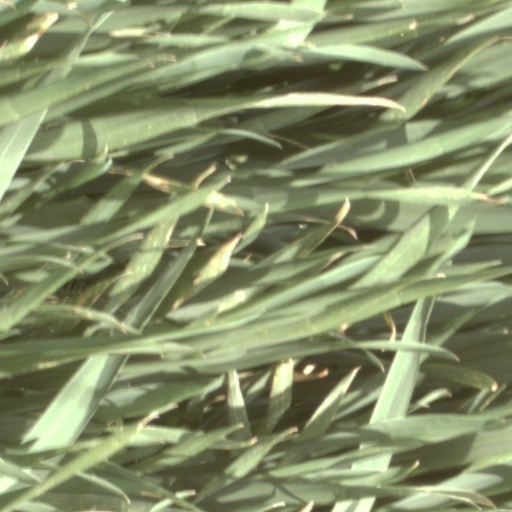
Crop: wheat